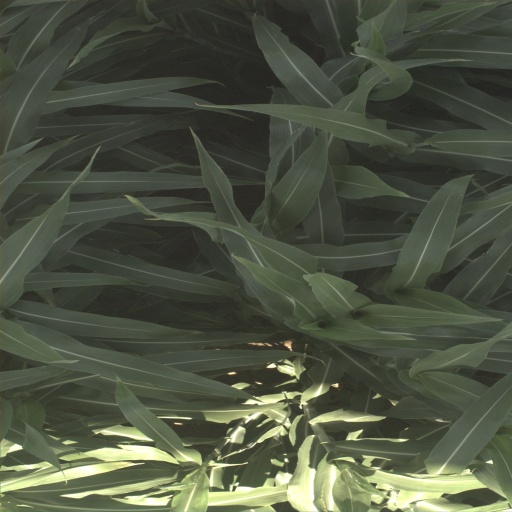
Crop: sorghum